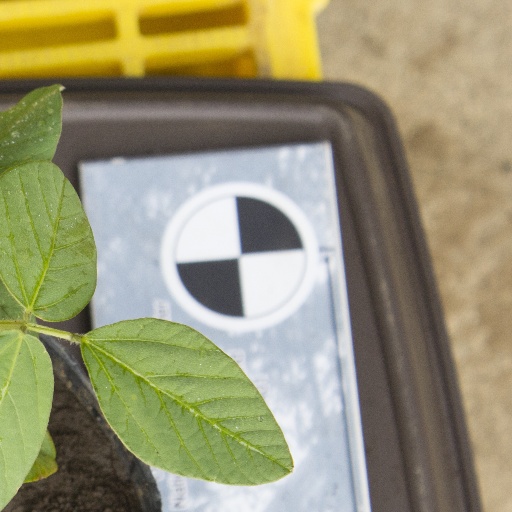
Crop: soybean